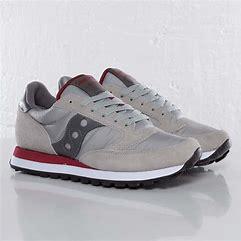
Brand: Saucony
Model: Jazz